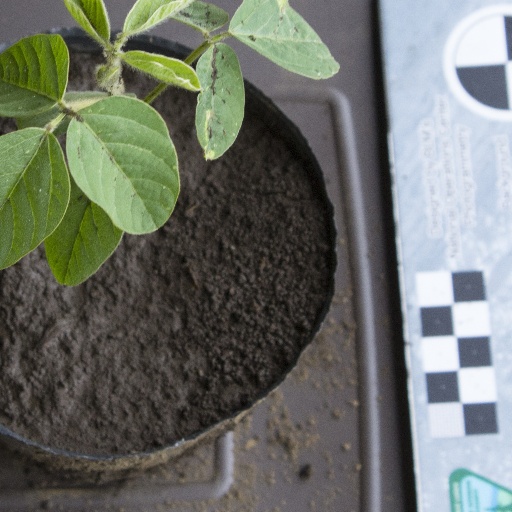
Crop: soybean